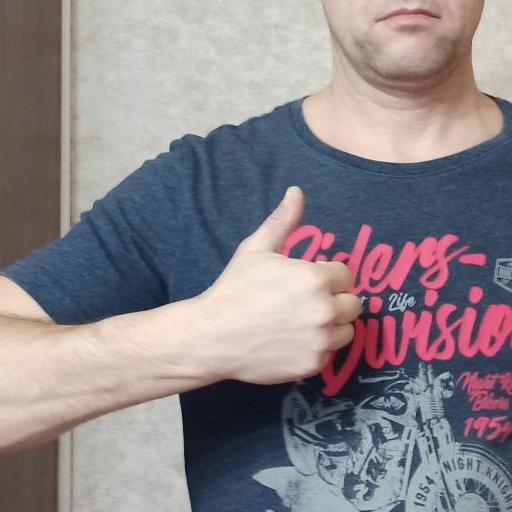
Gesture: like